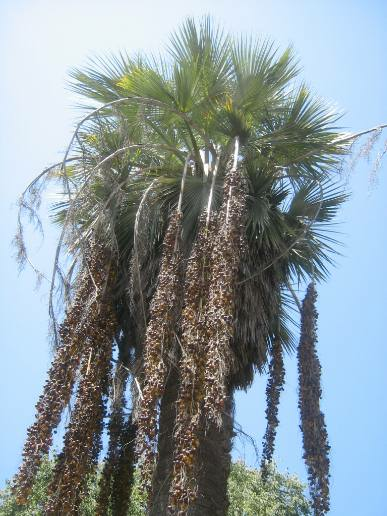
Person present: No